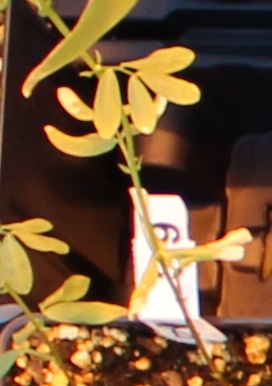
Label: Lentil